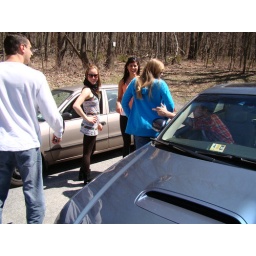
road is closed, have to find a way around the mountain